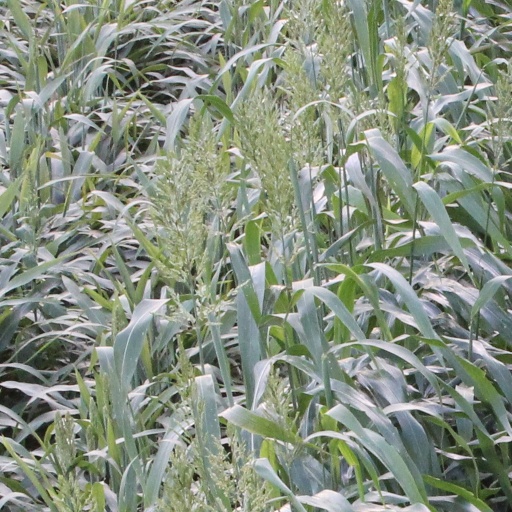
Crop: sorghum